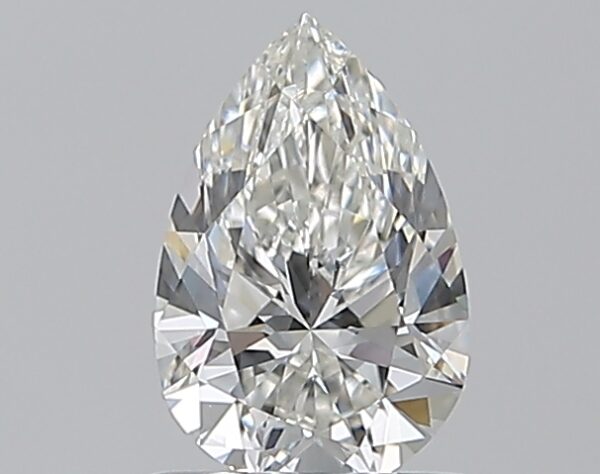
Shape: pear
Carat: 0.7
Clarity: VVS1
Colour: G
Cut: EX
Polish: EX
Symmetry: VG
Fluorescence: N
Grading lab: GIA
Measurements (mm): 7.53 x 4.94 x 3.16